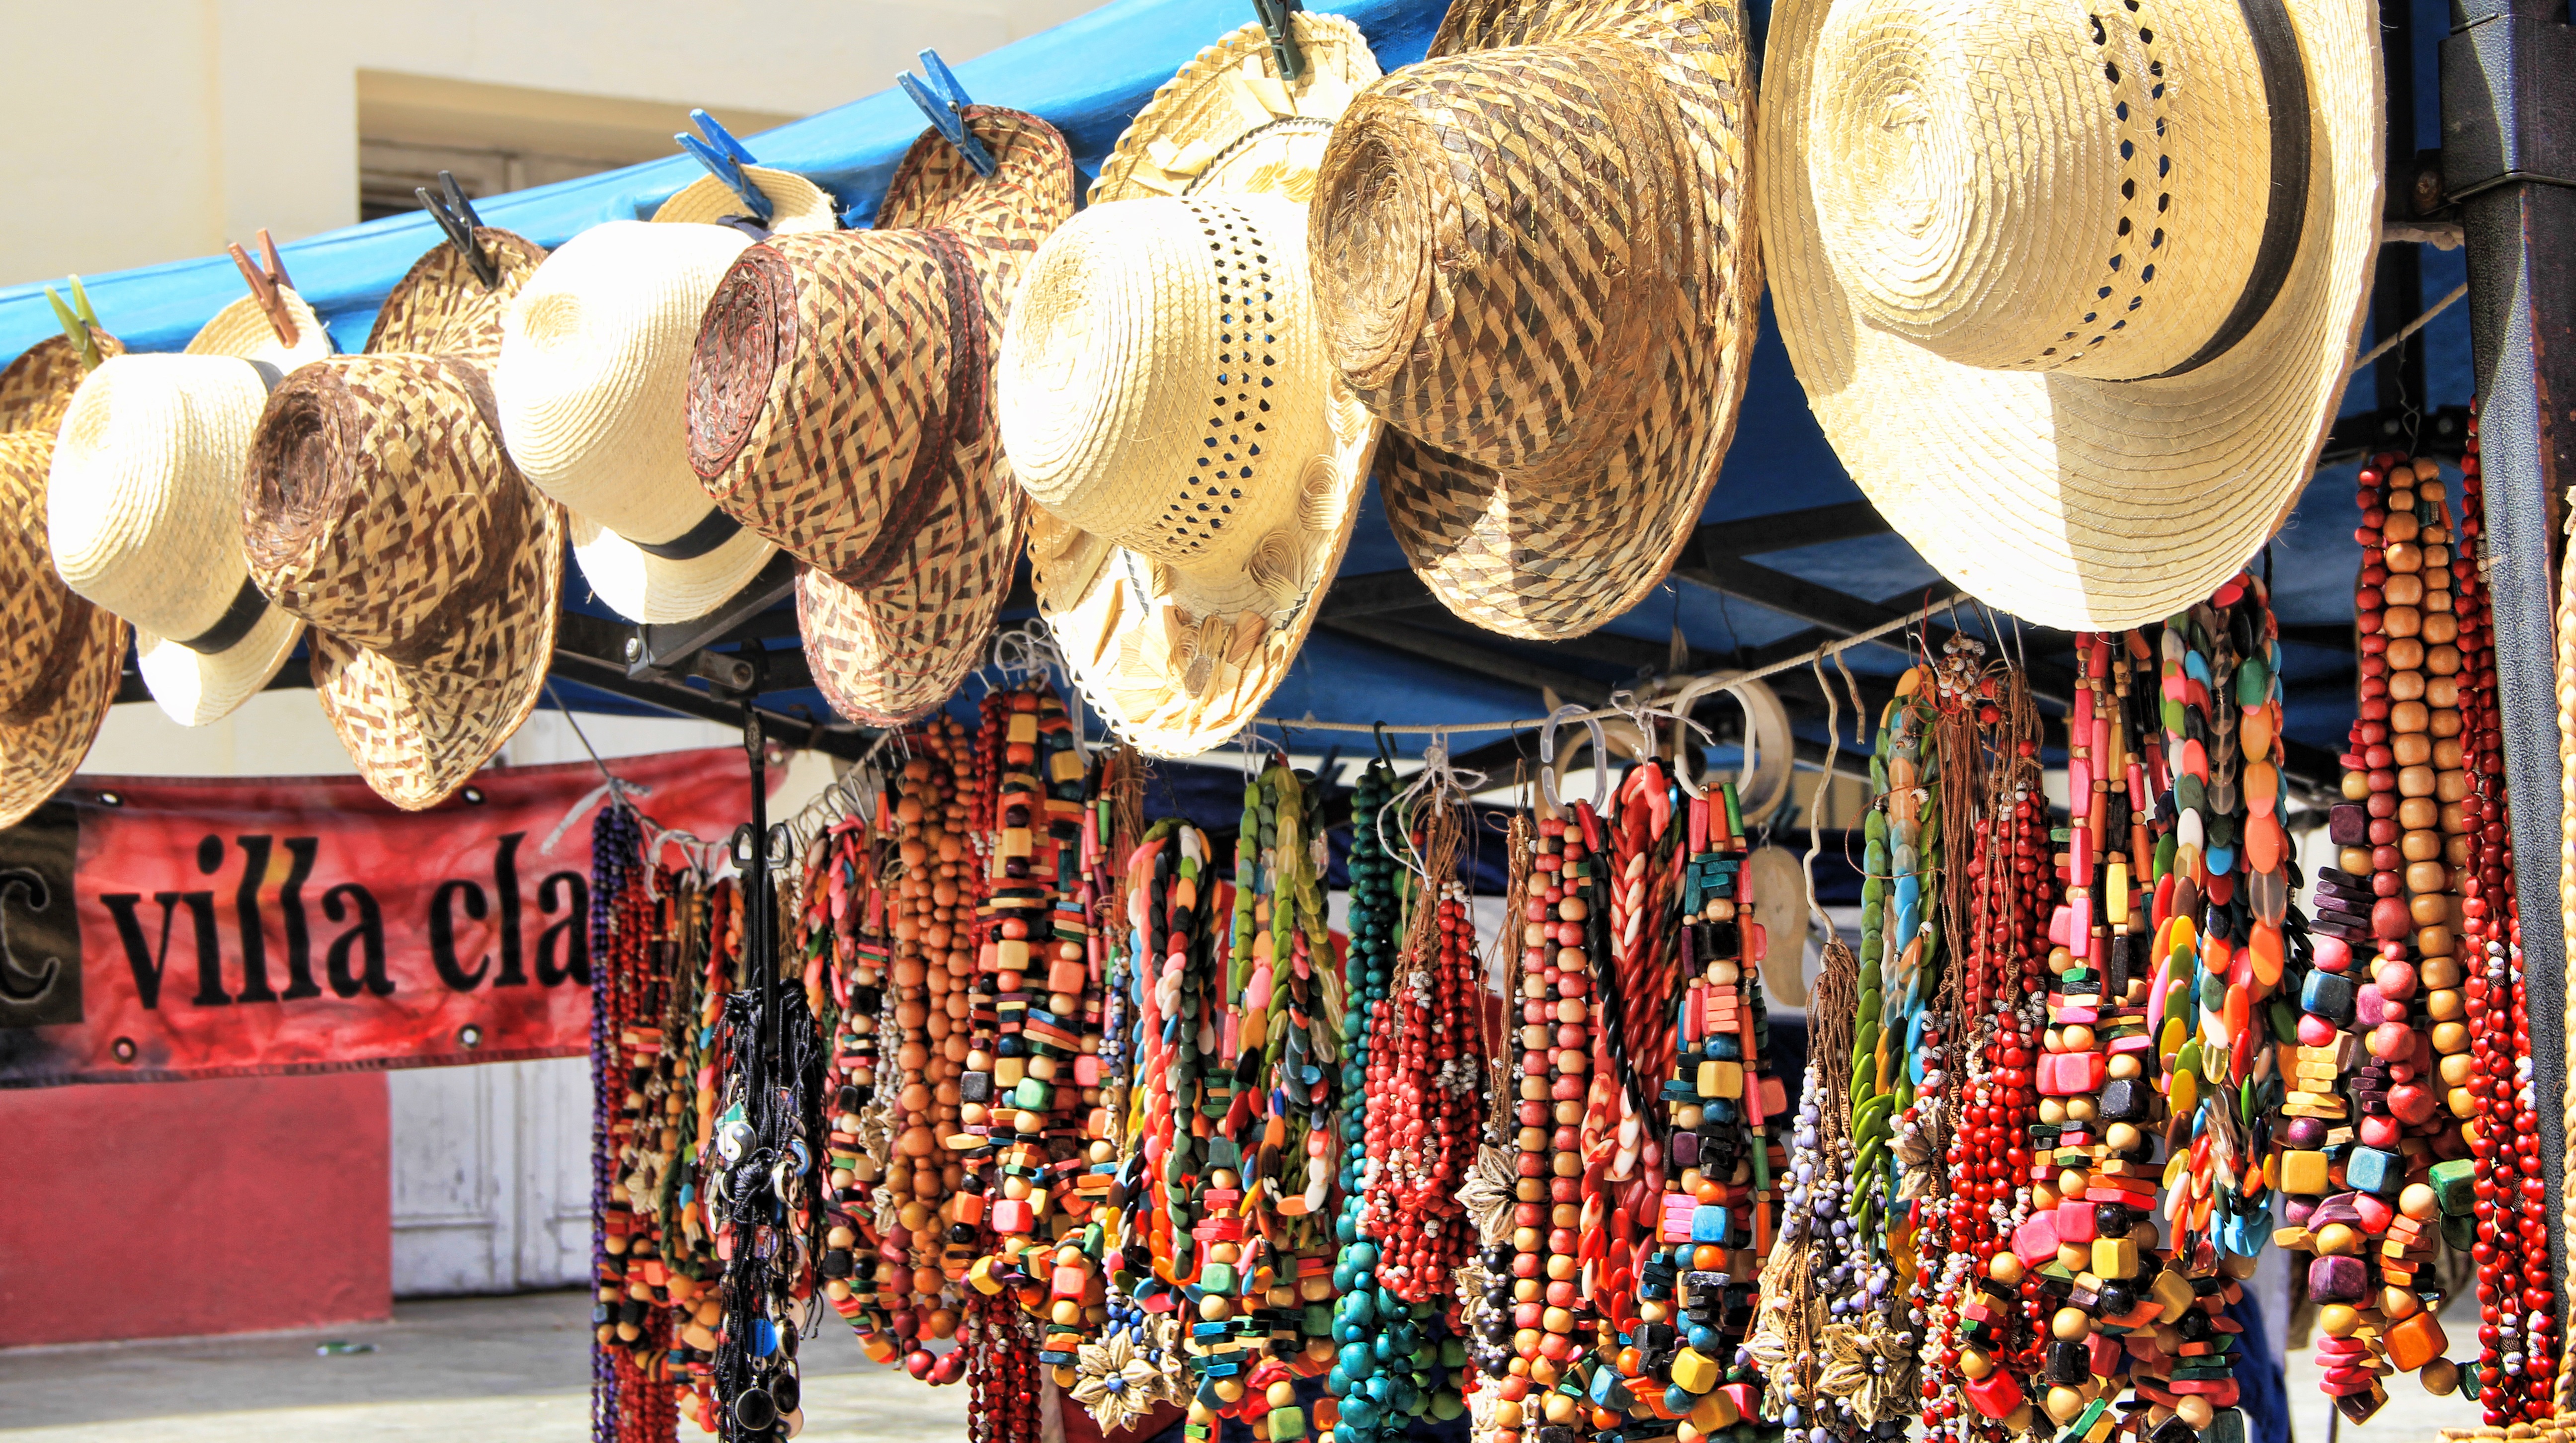
city, color, bazaar, market, shopping, colorful, straw hat, public space, cuba, jewellery, chains, souvenir